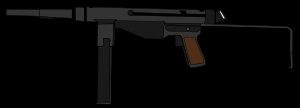
Le Pistolet mitrailleur FBP M/948 fut en service dans les Forces armées portugaises entre 1948 et les années 1980. C'est un des rares PM moderne pouvant recevoir une baïonnette.